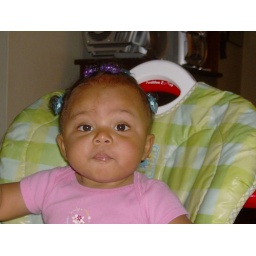
looking cute in her high chair